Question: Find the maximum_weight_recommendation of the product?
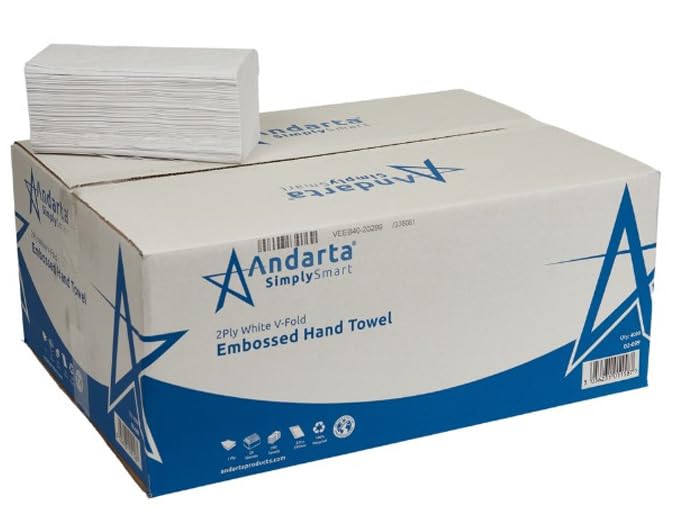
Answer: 100.0 gram